Philippines at the 2012 Summer Olympics

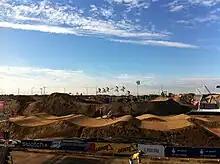
The BMX track at the London Velopark.

The Philippines was represented in cycling by Filipino-American Daniel Caluag, who had reigned for four years as the number one ranked BMX rider in the United States, and qualified for a spot in the Olympic Games by accumulating enough points on the international circuit. Unable to utilize training facilities at the United States Olympic Training Center in Chula Vista, California, Caluag trained instead in the Netherlands prior to the Olympics.